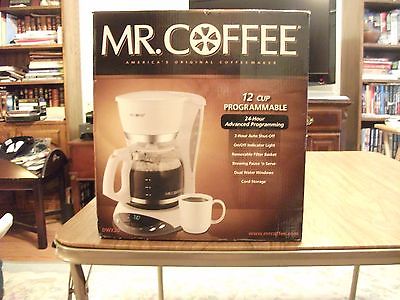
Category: coffee maker